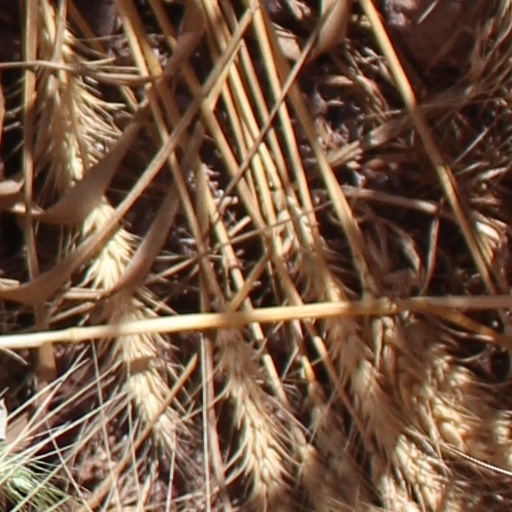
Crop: wheat